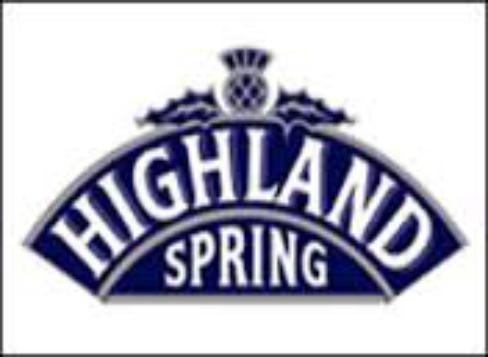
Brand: Highland Spring
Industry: Food